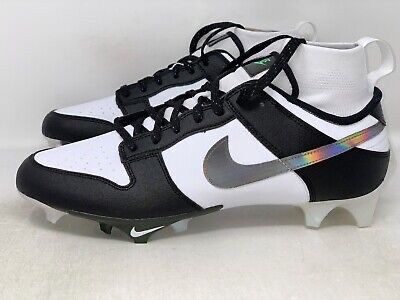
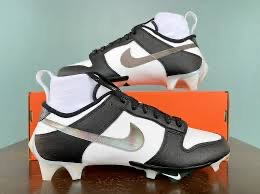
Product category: misc
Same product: yes